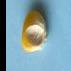
Maize quality: Good